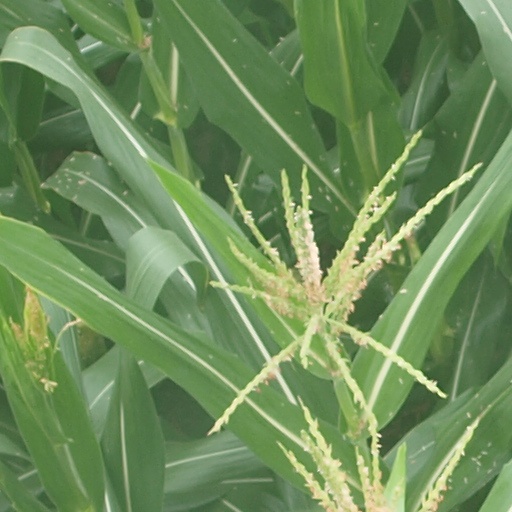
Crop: maize; corn